G. E. Farrow

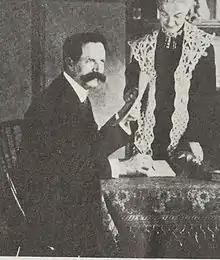
G.E. Farrow with his mother

George Edward Farrow (17 March 1862 – 1919) born in Ipswich in England, was a noted British children's book author of whose life little is known.